Cobain Unseen

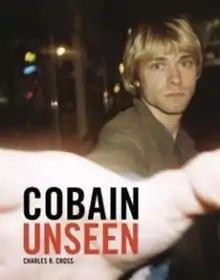
First edition cover

Cobain Unseen is a 2008 book about Kurt Cobain who was the front-man of American grunge band Nirvana. It was written by Charles R. Cross. The book features over 200 intimate and unreleased photos from Kurt Cobain's collection of art, journal entries, and other personal artifacts he collected throughout his life. Also included with the book were replica-made reproductions of artwork for such things as Nirvana concerts and stickers. The book also came with a 2-track CD, of which it includes audio of Cobain reading a story from one of his journals, entitled "Crybaby Jerkins". The other audio track is an interview with the author, Charles Cross on writing the book.